Cross-platform interchange

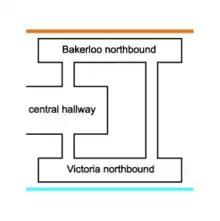
Simplified diagram of a Cross-platform interchange at Oxford Circus tube station, between the Bakerloo line and the Victoria line

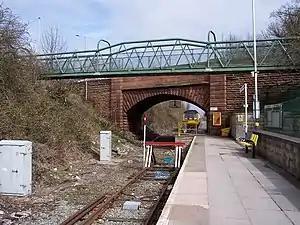
Kirkby railway station single-track railway interchange (former double-track railway)

In London's deep-level tube network, these usually occur in pairs for both directions of two lines. This allows for extremely quick and convenient interchange. The effect is that the two lines, despite having completely separate operation, can be treated by passengers as branches of a single network.